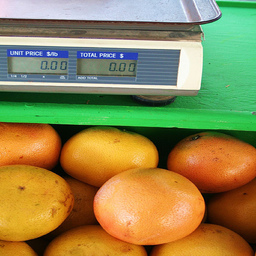
Label: Orange